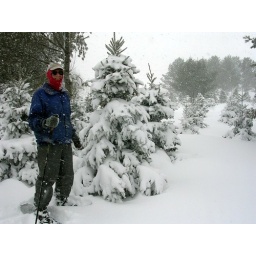
dad in the Christmas tree field